Sex workers' rights

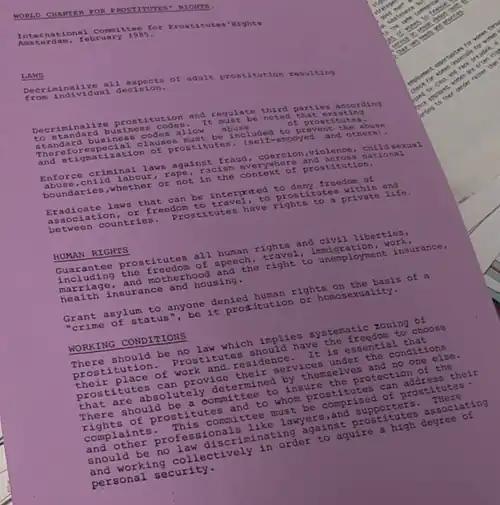
Page 1/2 of an original copy of the World Charter for Prostitutes' Rights (1985)

The legalization of sex work often entails additional restrictions and requirements placed on sex workers as well as registering with official government offices. Additionally, many activists favor decriminalization over legalization. Decriminalization involves a focus on laws that protect the rights of sex workers, such as those against coercion into or to stay in sex work, while all consensual sexual contact between adult sex workers and adult clients would not be criminalized. The very first line of the World Charter for Prostitutes' Rights, written and adopted by the International Committee for Prostitutes' Rights on 15 February 1985 at the first World Whores Congress in Amsterdam, states: "Decriminalize all aspects of adult prostitution resulting from individual decision."